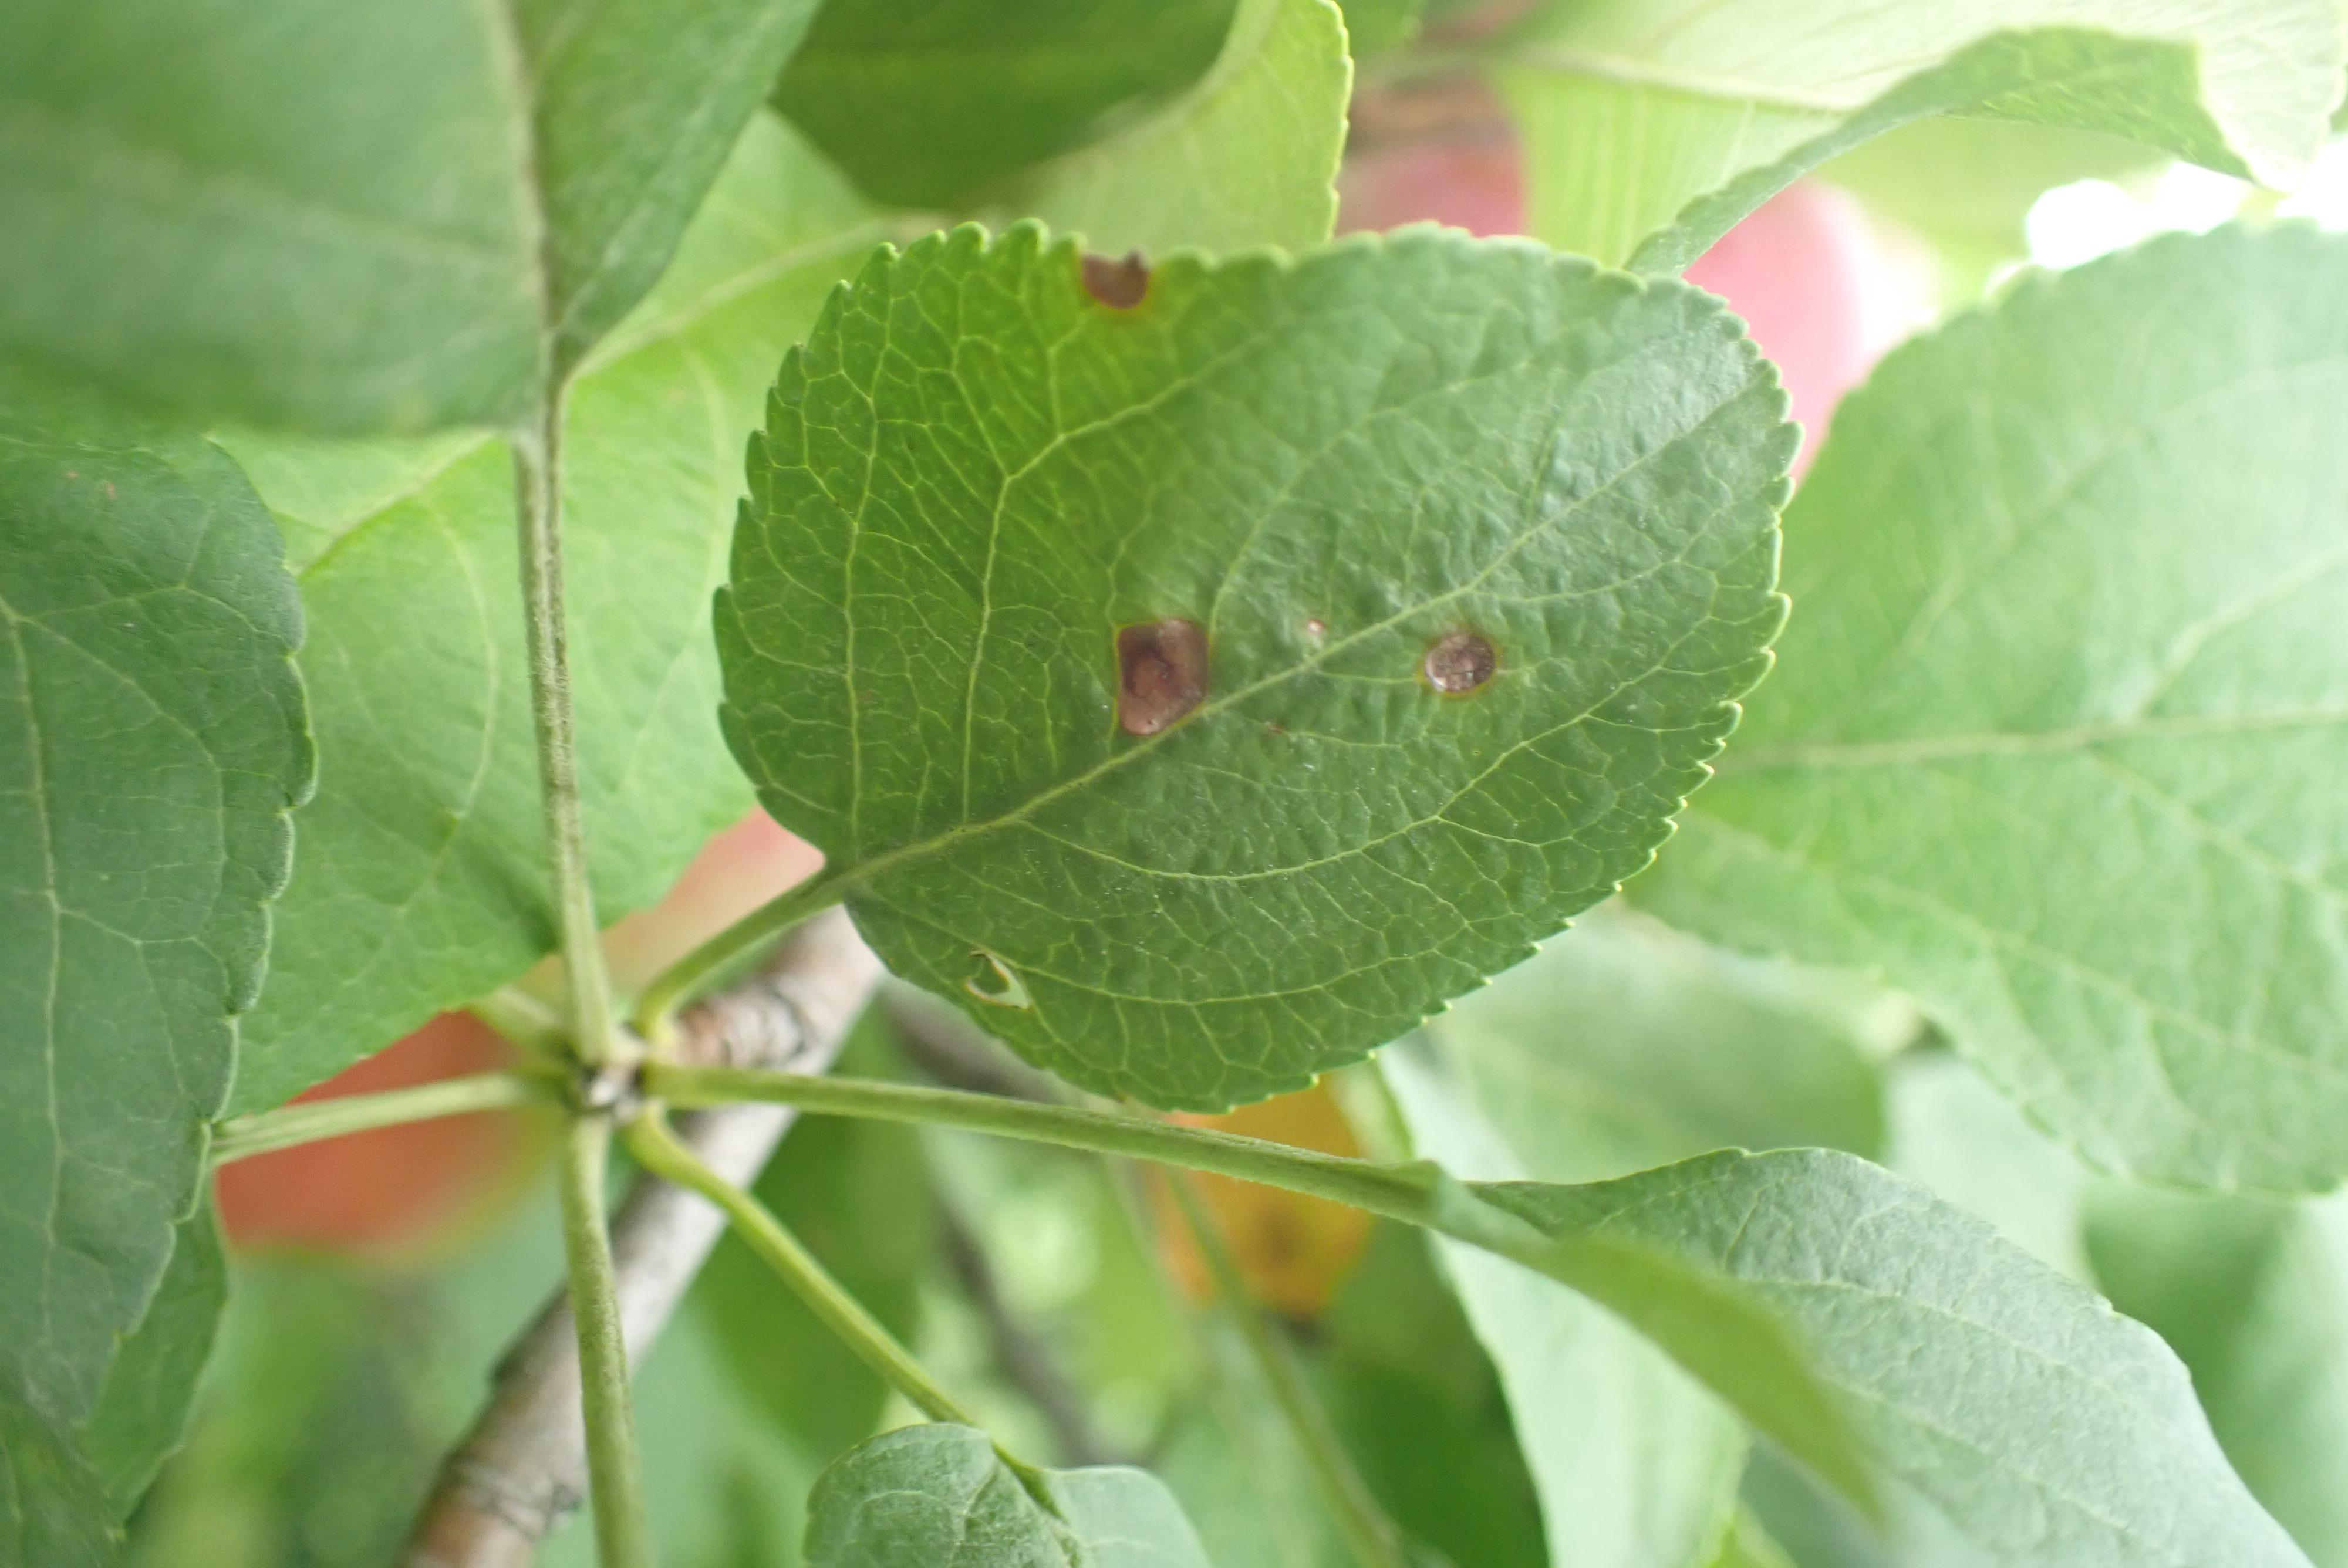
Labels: frog_eye_leaf_spot